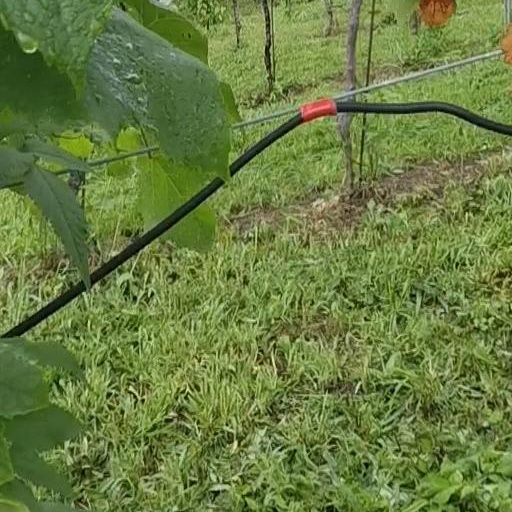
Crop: grape